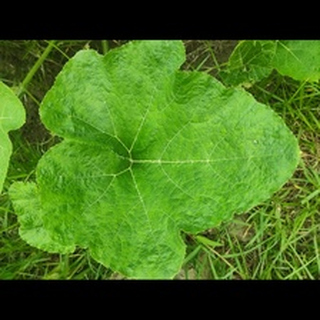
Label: healthy_pumpkin